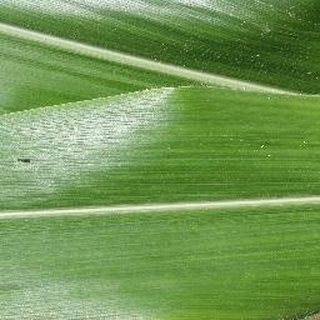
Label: healthy_corn